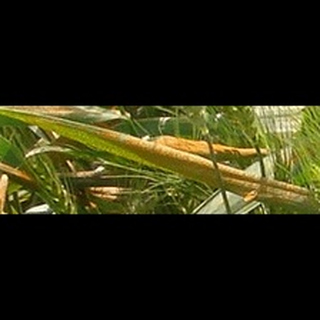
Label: wheat_brown_rust